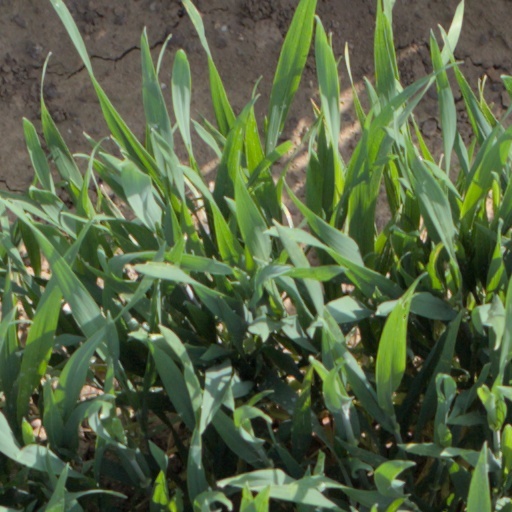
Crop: wheat